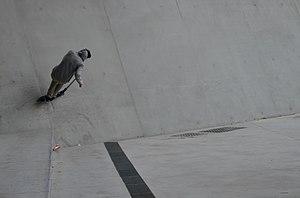
Trottinette Freestyle au musée des confluences en avril 2015.